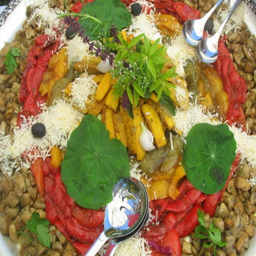
if your child eats a variety of foods , she is probably consuming enough protein .